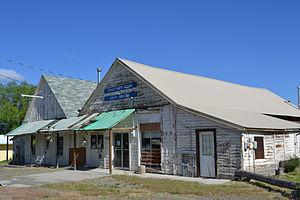
Unity est une municipalité américaine située dans le comté de Baker en Oregon. Lors du recensement de 2010, sa population est de 71 habitants.